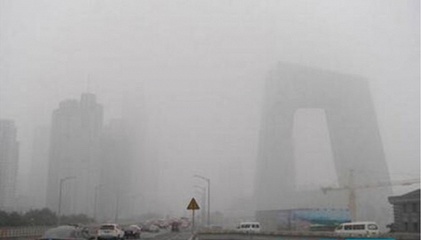
Weather: foggy or hazy